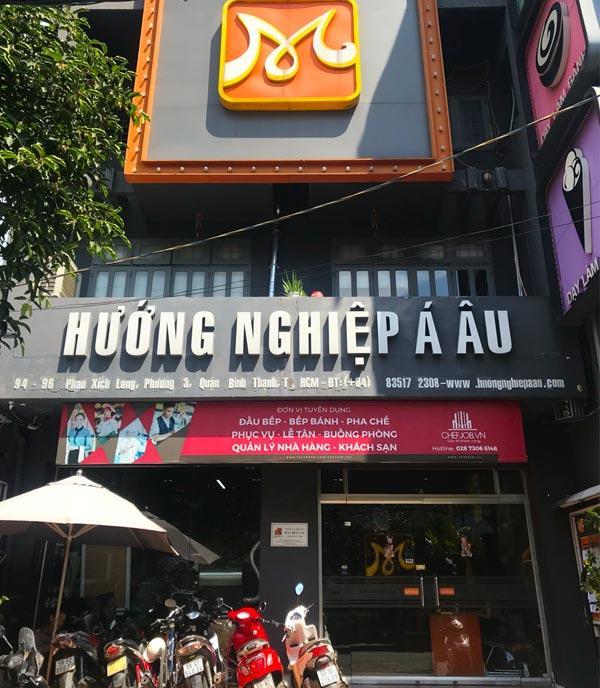
có một tấm bảng hiệu với nền đen chữ trắng xuất hiện ở trước toà nhà